Wild Nights – Wild Nights!

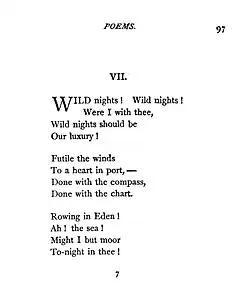
The poem was published posthumously in "Poems", Second Series, 1891

Dickinson's posthumous editor Thomas Wentworth Higginson thought the poem was too erotic for a woman he deemed pure and was initially reluctant to print the poem, "lest the malignant read into it more than that virgin recluse ever dream of putting there". Modern readers now, however, recognize the poem as one of her most erotic and find in the text Dickinson's understanding of sexual passion.